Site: brandenburg
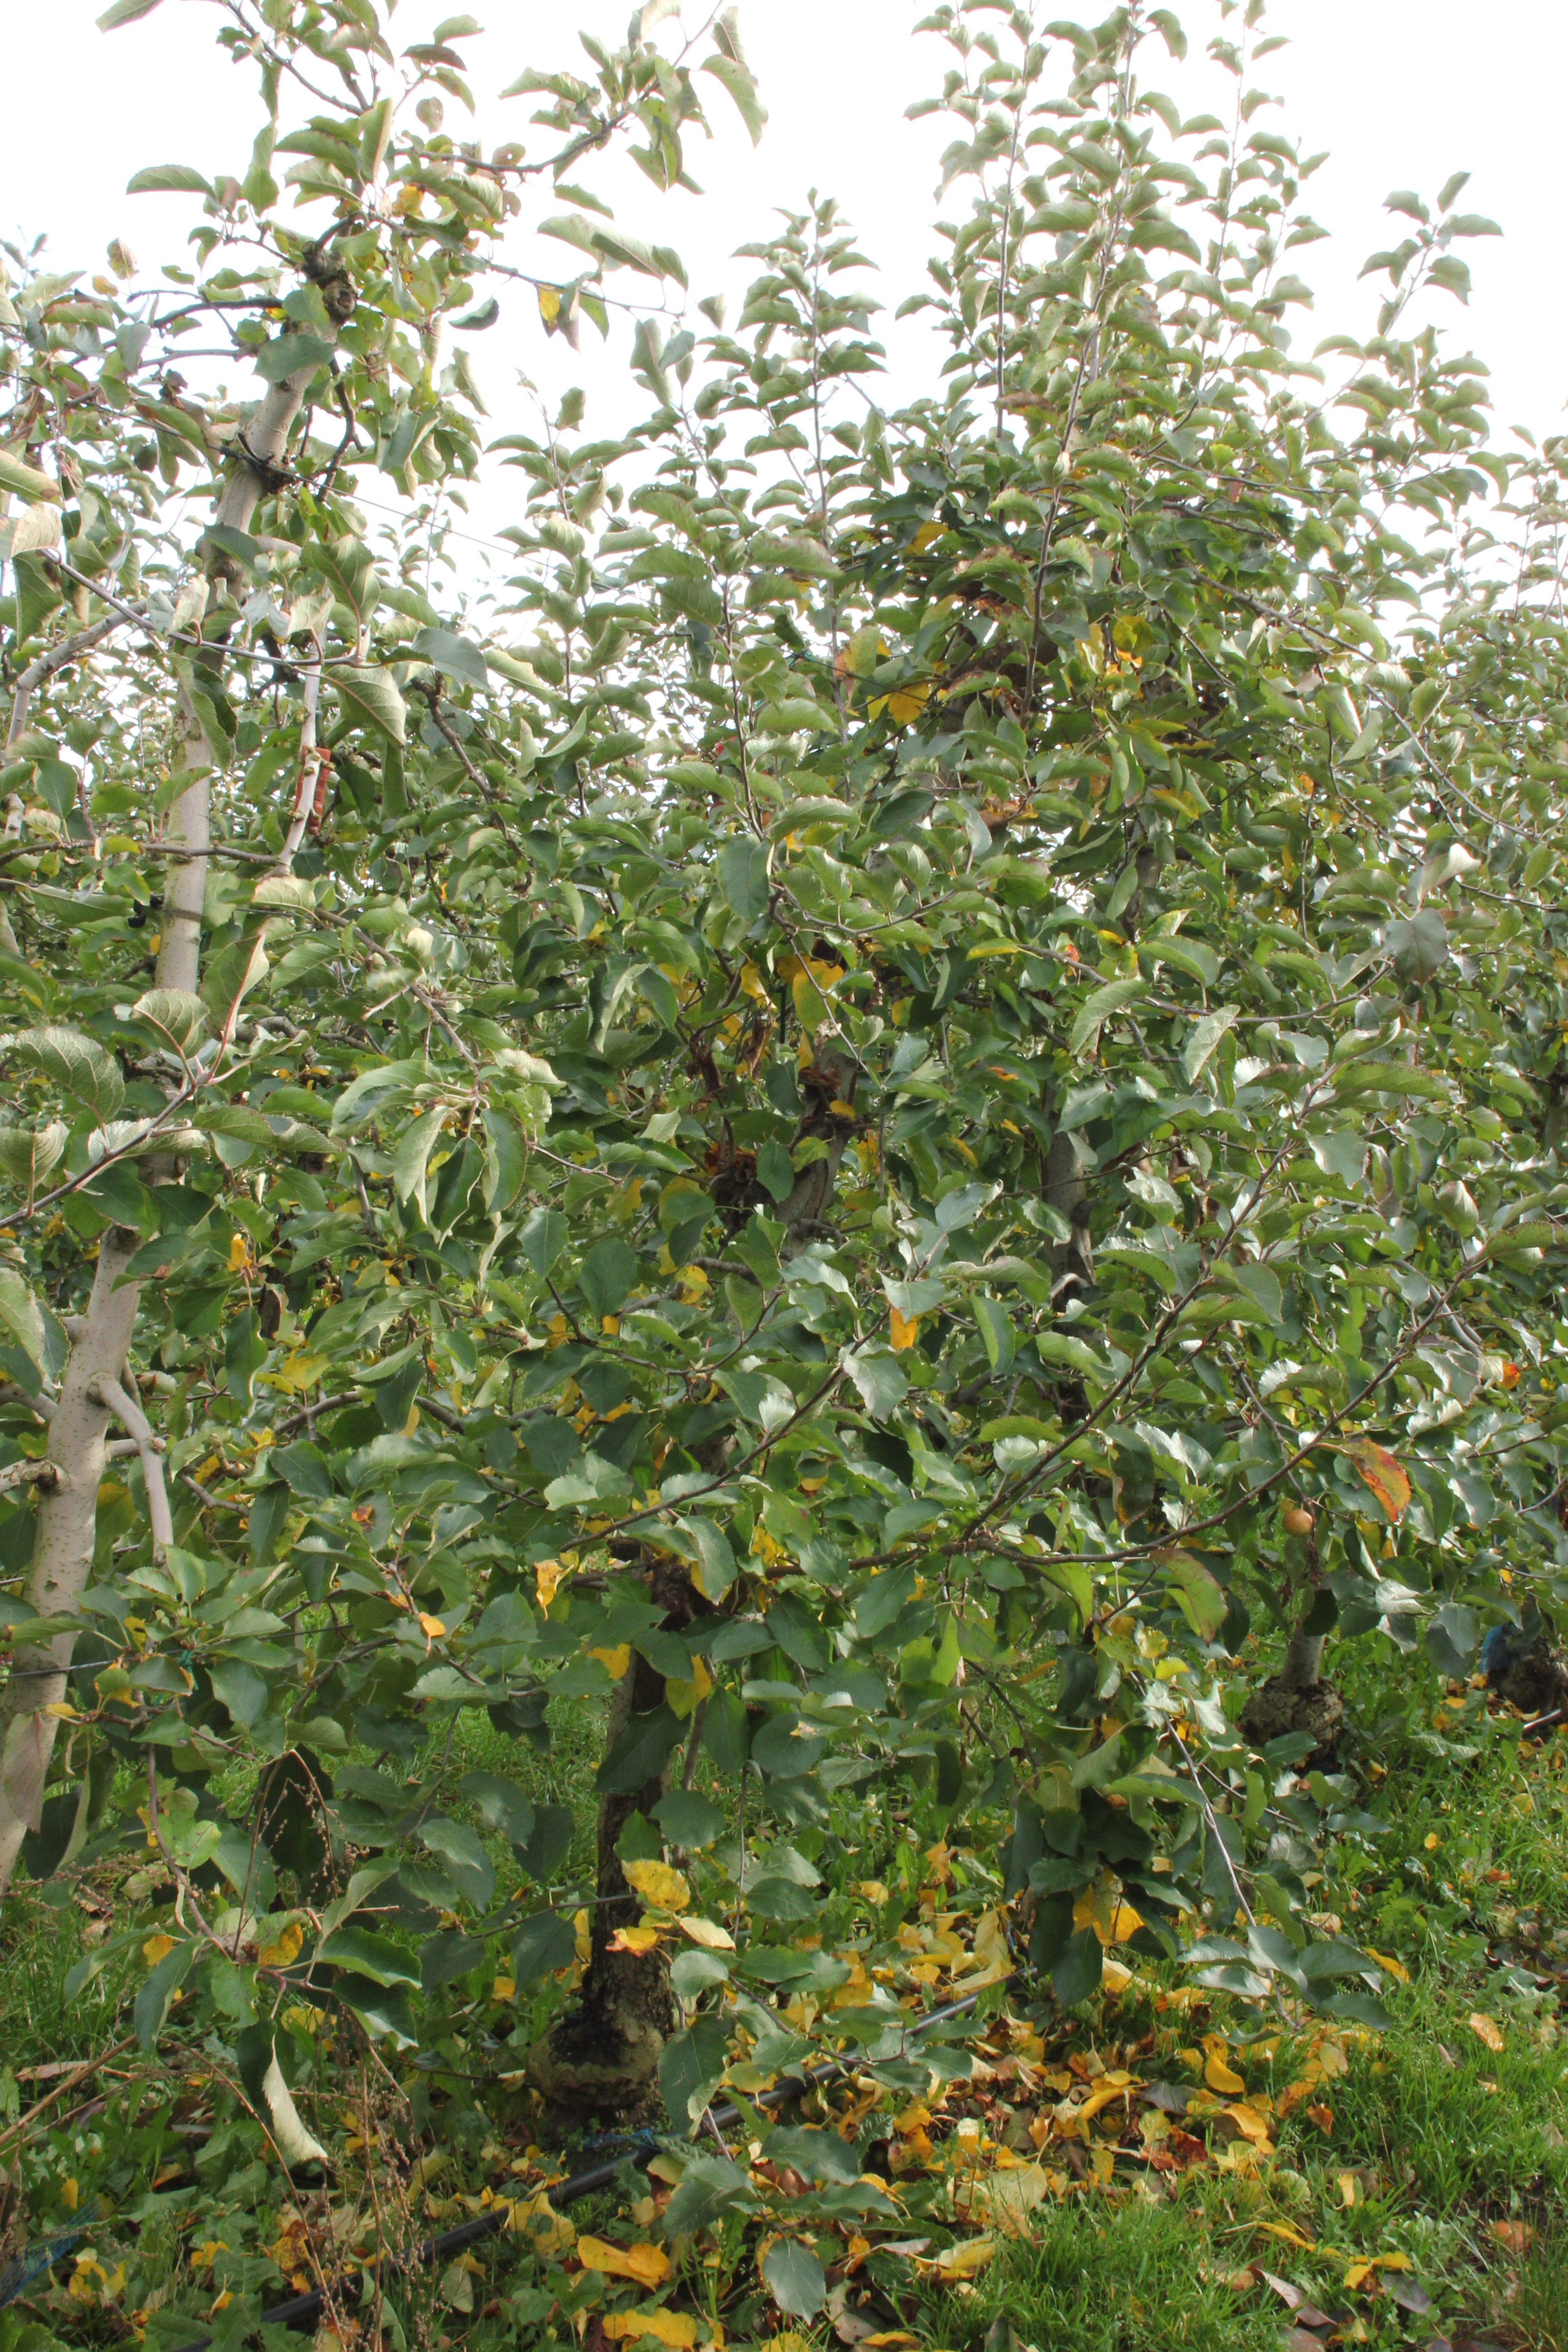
Growth stage (BBCH 91): Senescence, beginning of dormancy